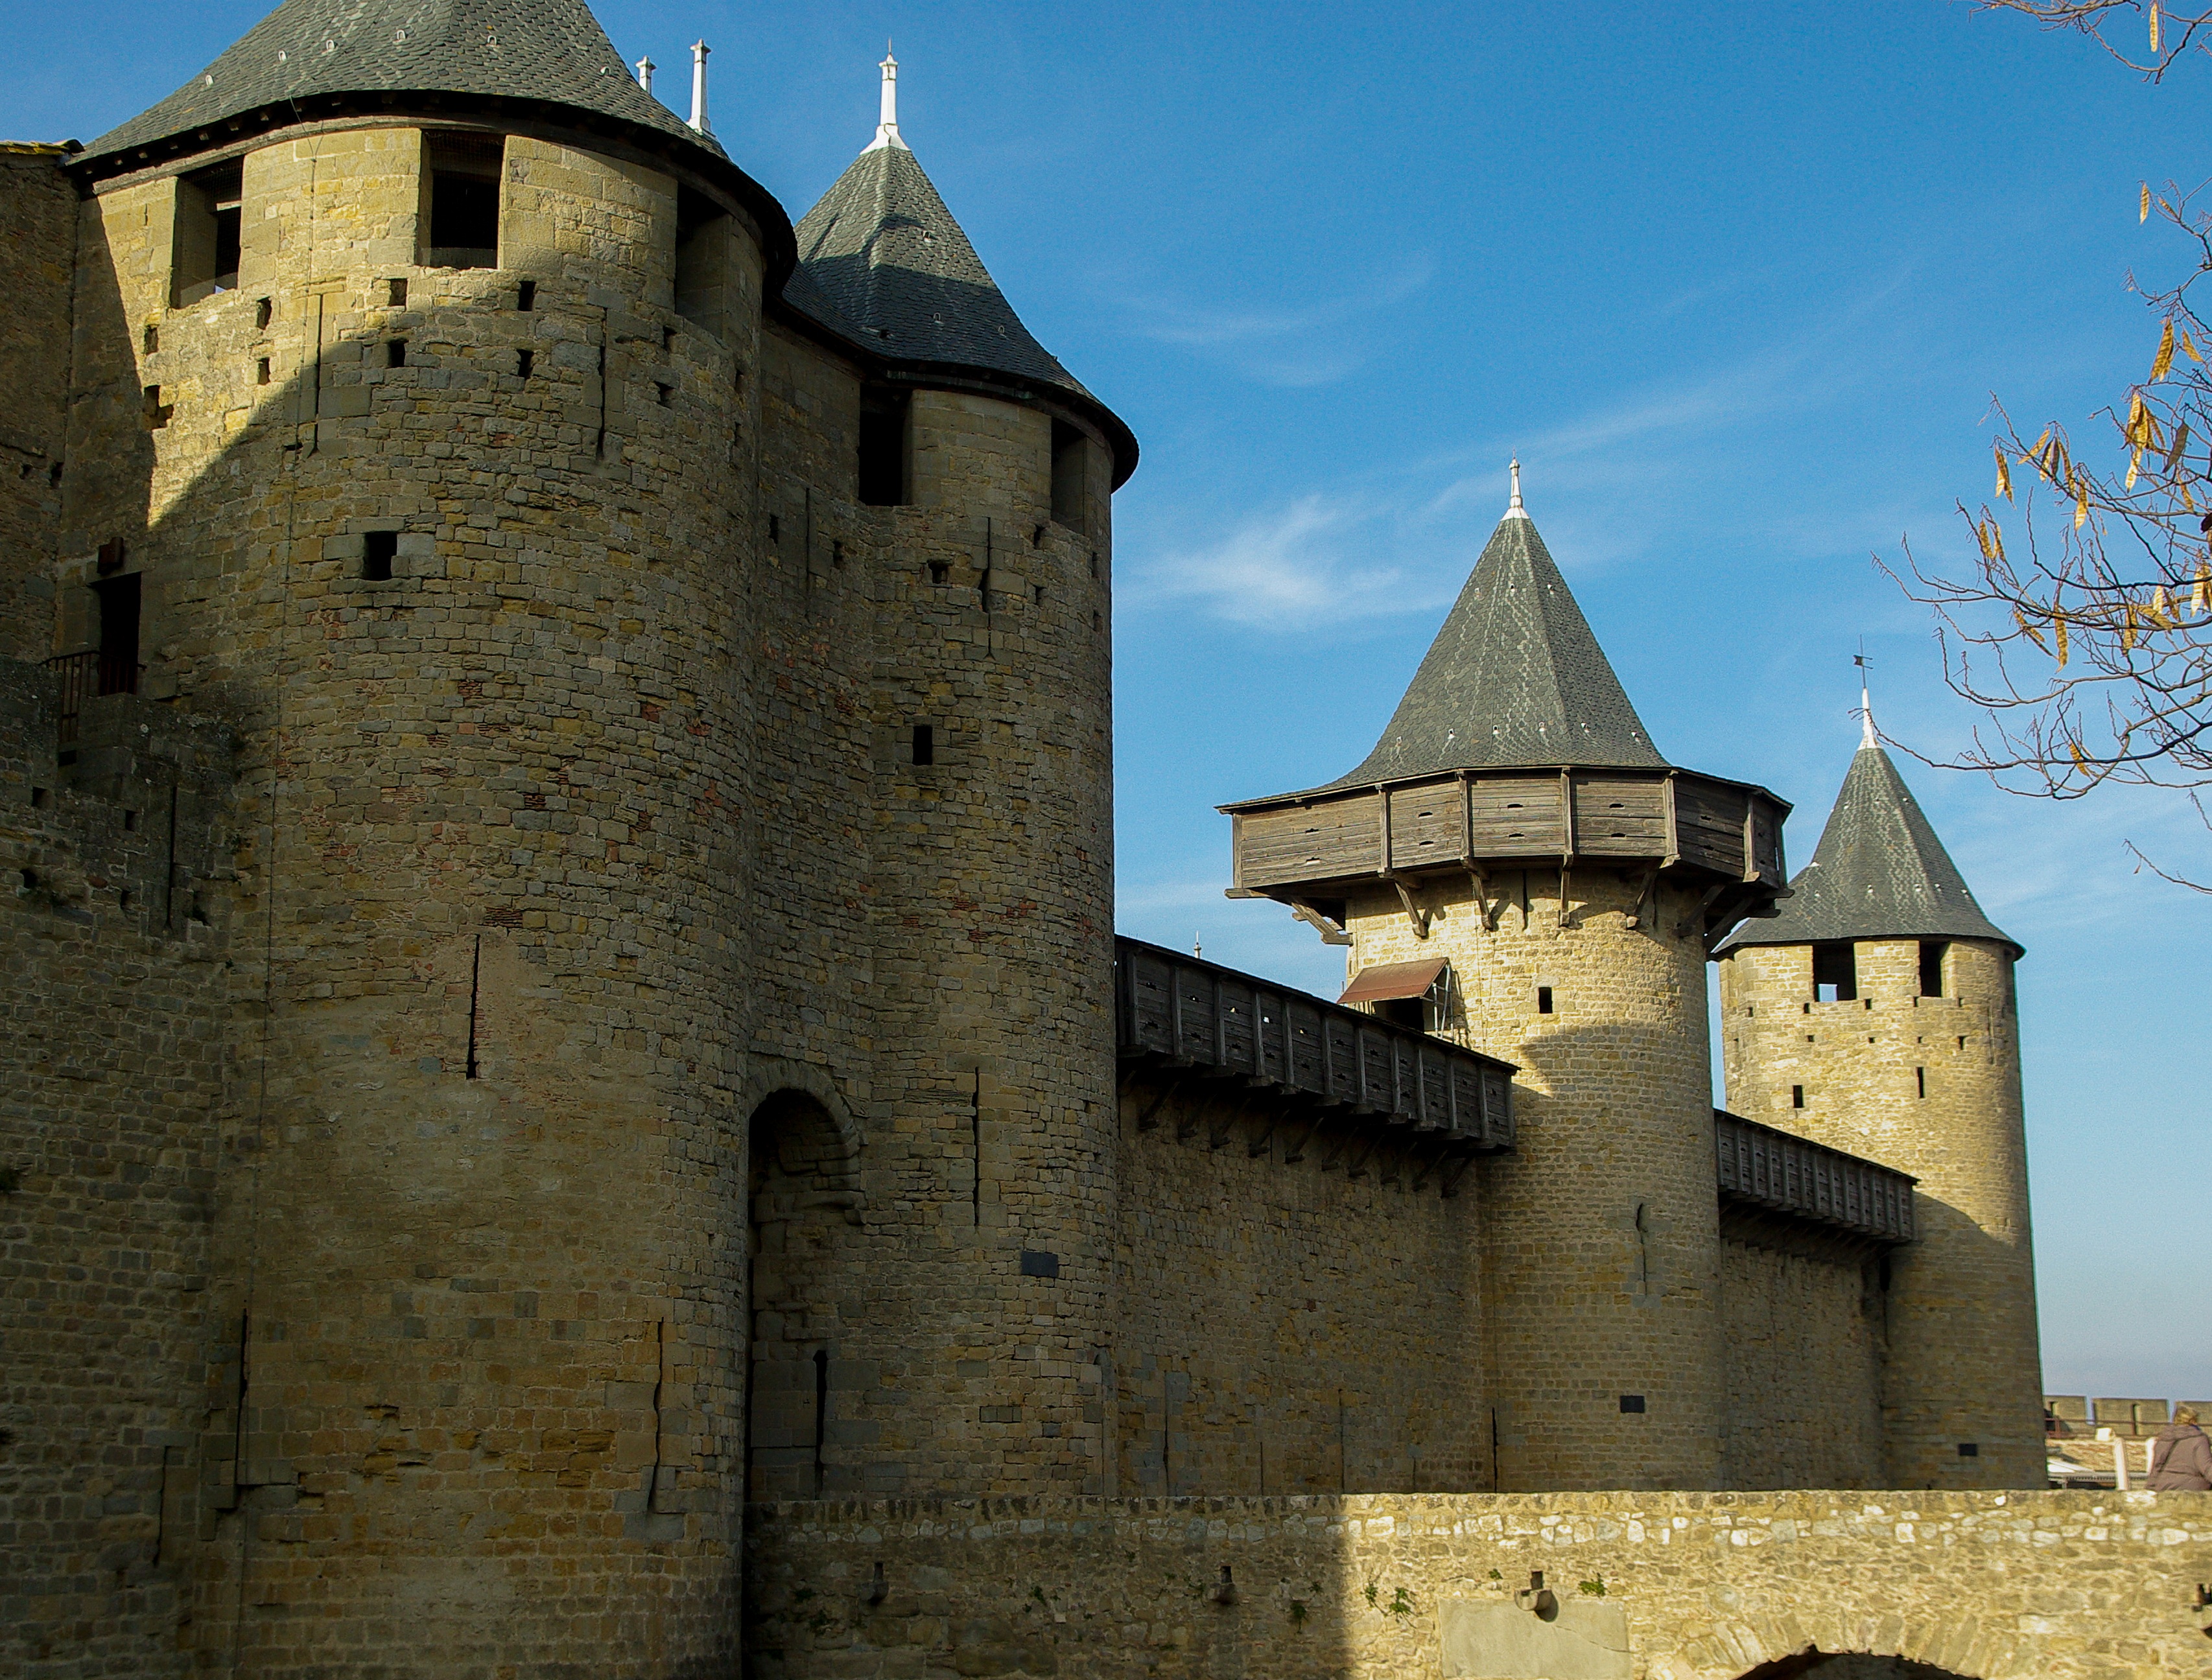
building, chateau, france, tower, castle, fortification, bell tower, monastery, carcassonne, middle ages, ramparts, tours, medieval city, spanish missions in california, water castle